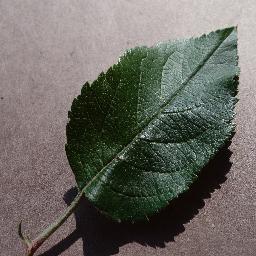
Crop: apple
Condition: healthy